Bernhard von Heß

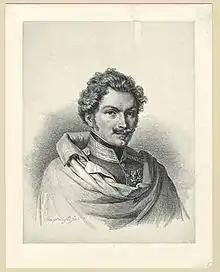
Bernhard von Heß

Bernhard Franz von Hess (22 May 1792 – 20 April 1869) was a Bavarian lieutenant general and War Minister under Maximilian II of Bavaria.